British Podcast Awards

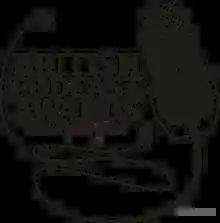
British Podcast Awards Logo

The British Podcast Awards is an annual awards ceremony intended to celebrate outstanding content within the British podcast scene. The British Podcast Awards is owned and operated by Haymarket Media Group, which also owns several media businesses, including Campaign and PRWeek.